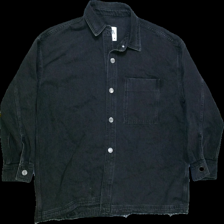
View: front
Type: Jacker
Category: Ladies
Brand: Not Applicable
Colors: Grey
Material: 100%cotton
Pattern: Plain
Cut: Collar, Long
Size: XS
Season: All
Trend: Denim
Stains: Yes
Price range: 50-100
Recommended usage: Export